Autokrator

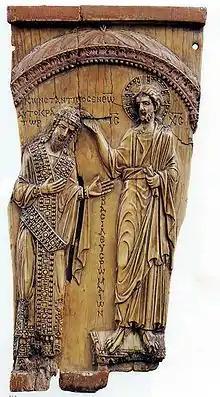
Ivory plaque with Emperor Constantine VII being crowned by Christ. The legend reads: "Constantine, in God [faithful], and of the Romans.

Autokrator or Autocrator (from + ) is a Greek epithet applied to an individual who is unrestrained by superiors. It has been applied to military commanders-in-chief as well as Roman and Byzantine emperors as the translation of the Latin title . Its connection with Byzantine-style absolutism gave rise to the modern terms "autocracy" and "autocrat".